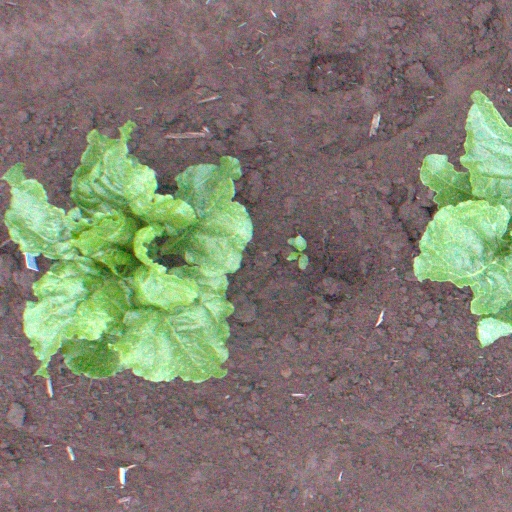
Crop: sugar beet